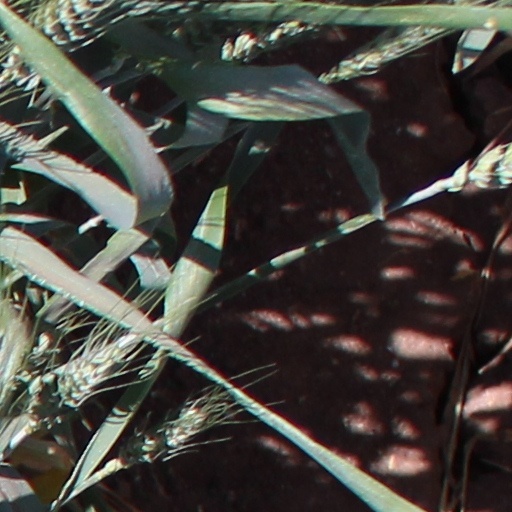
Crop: wheat